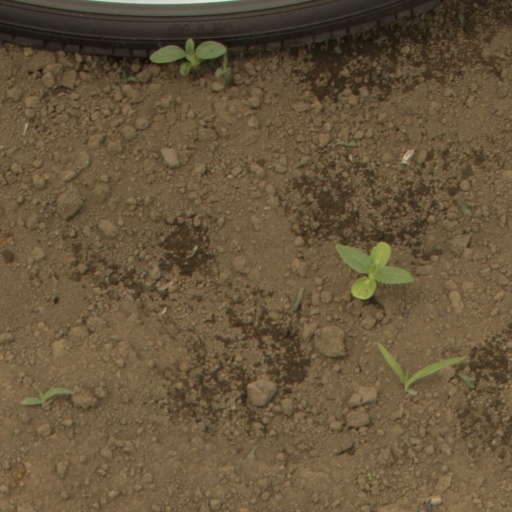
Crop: Jerusalem artichoke